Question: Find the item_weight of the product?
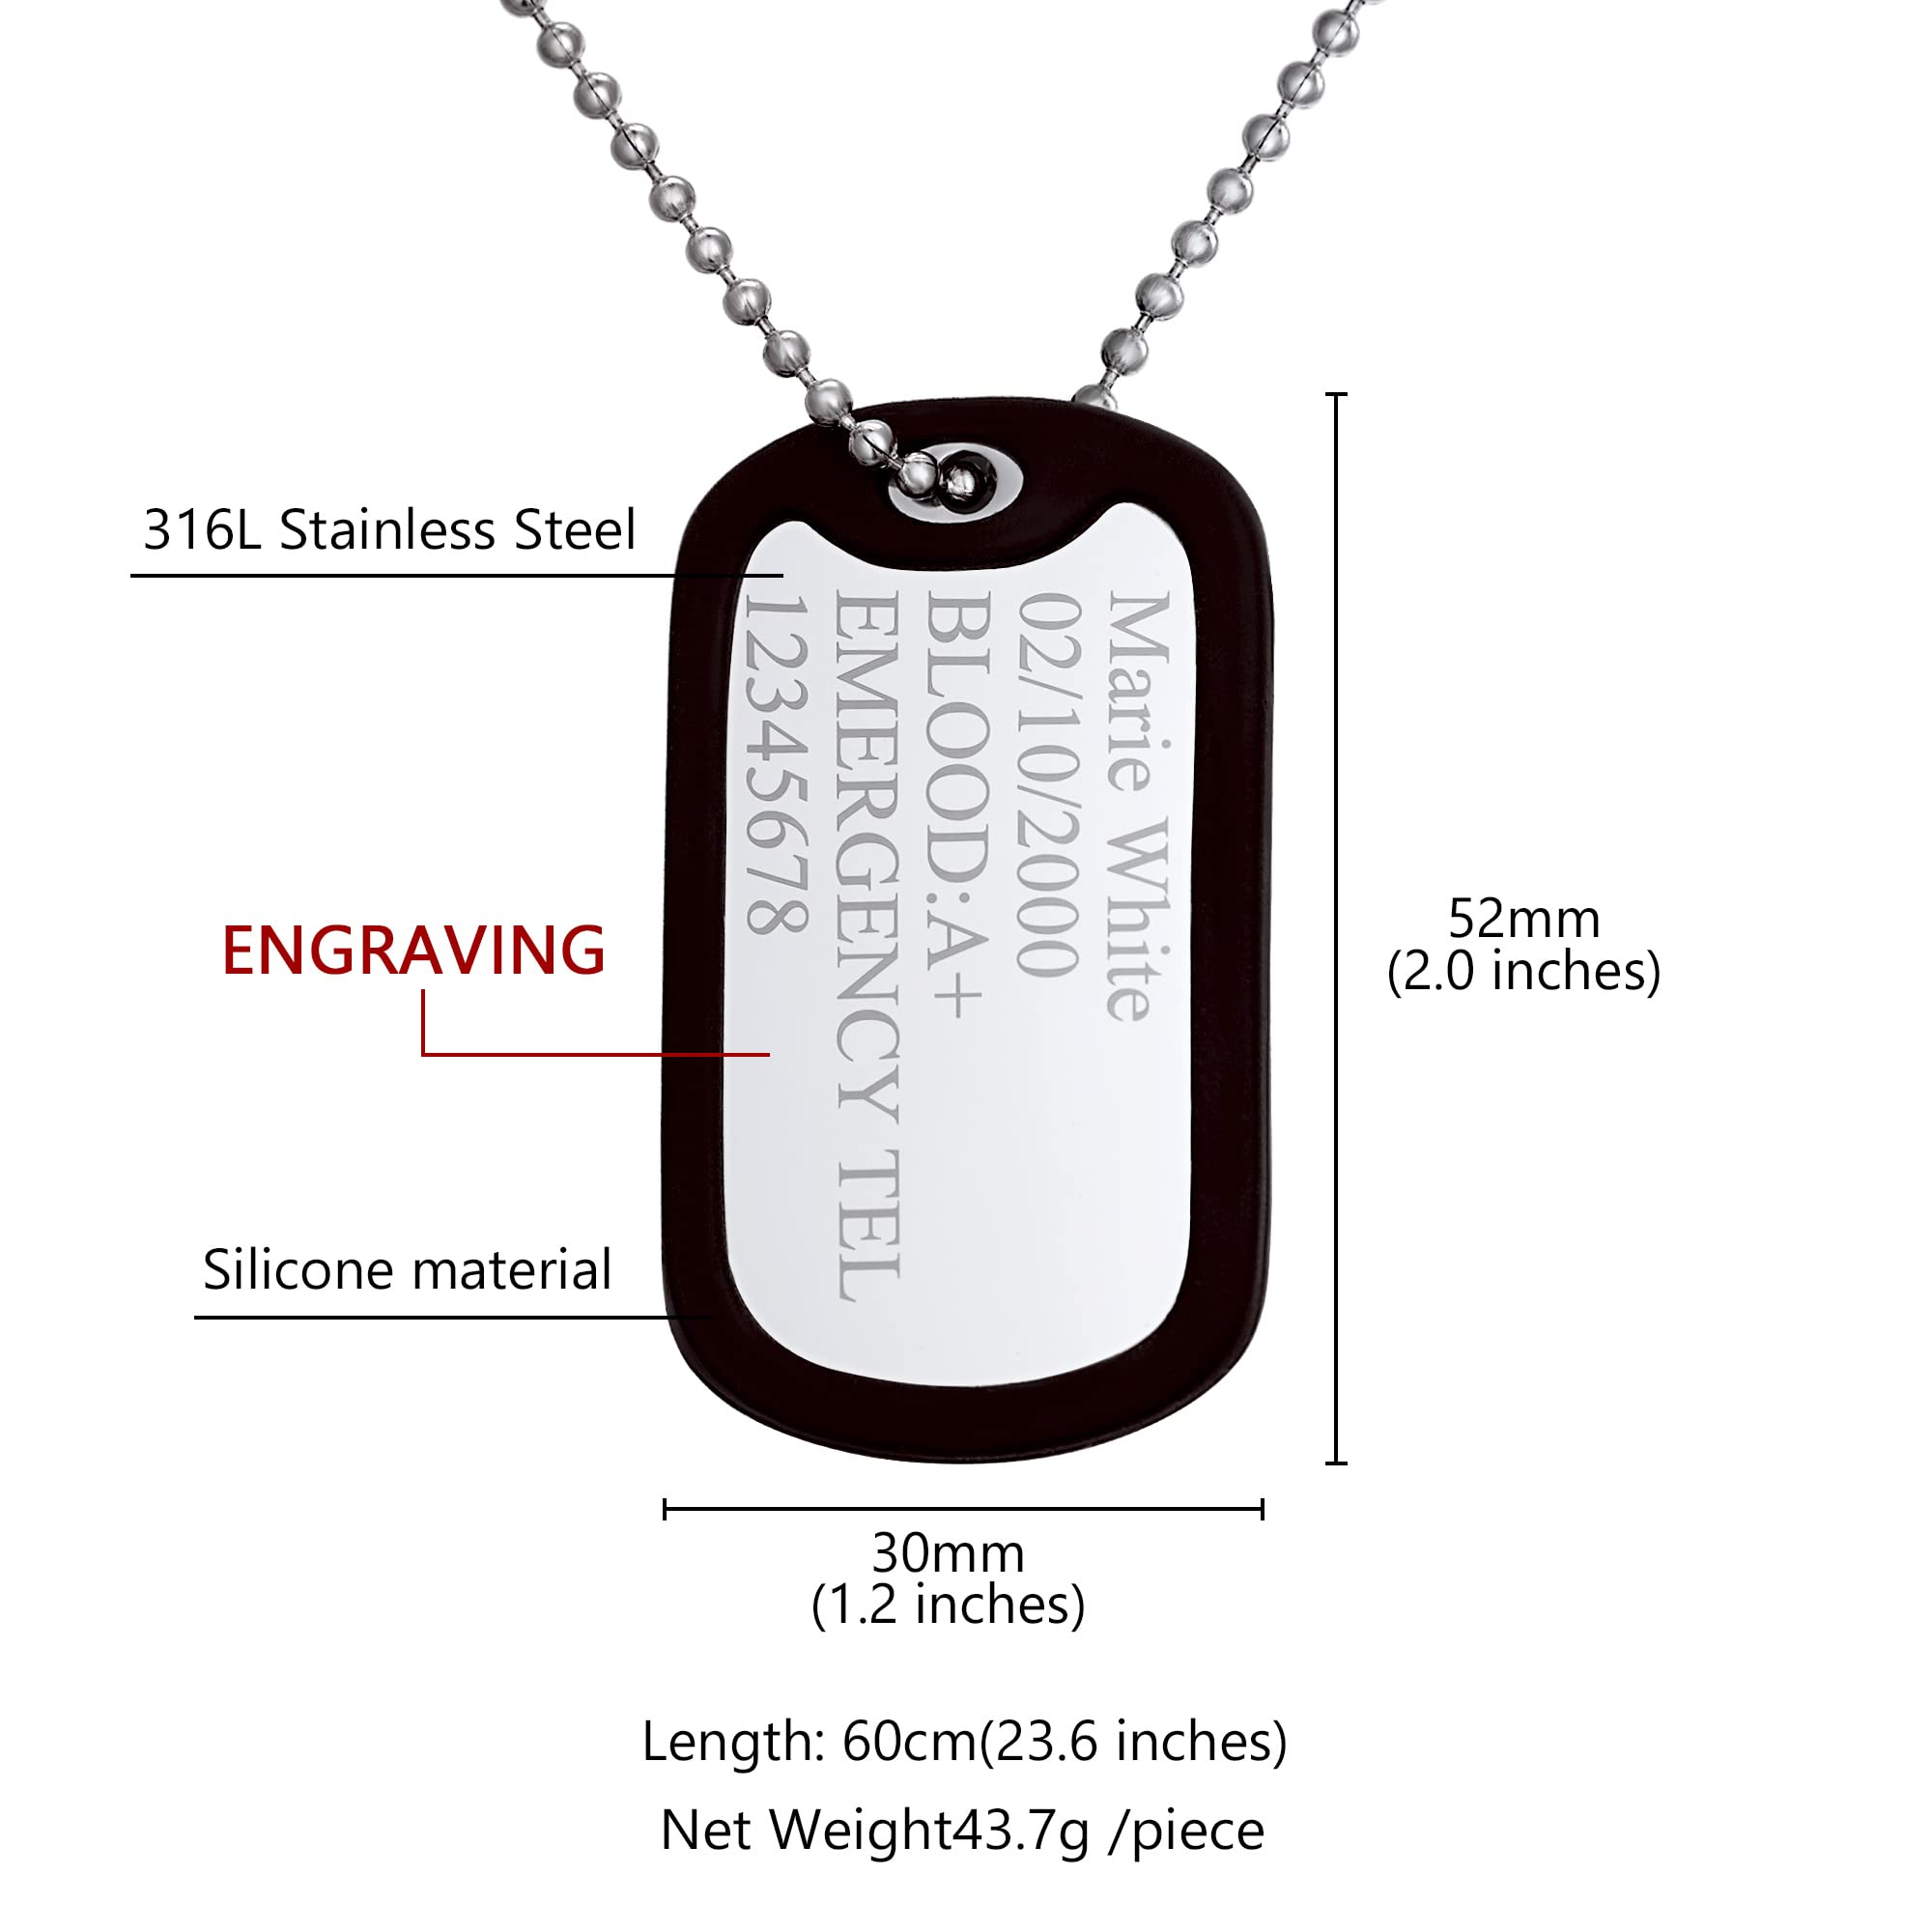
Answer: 43.7 gram